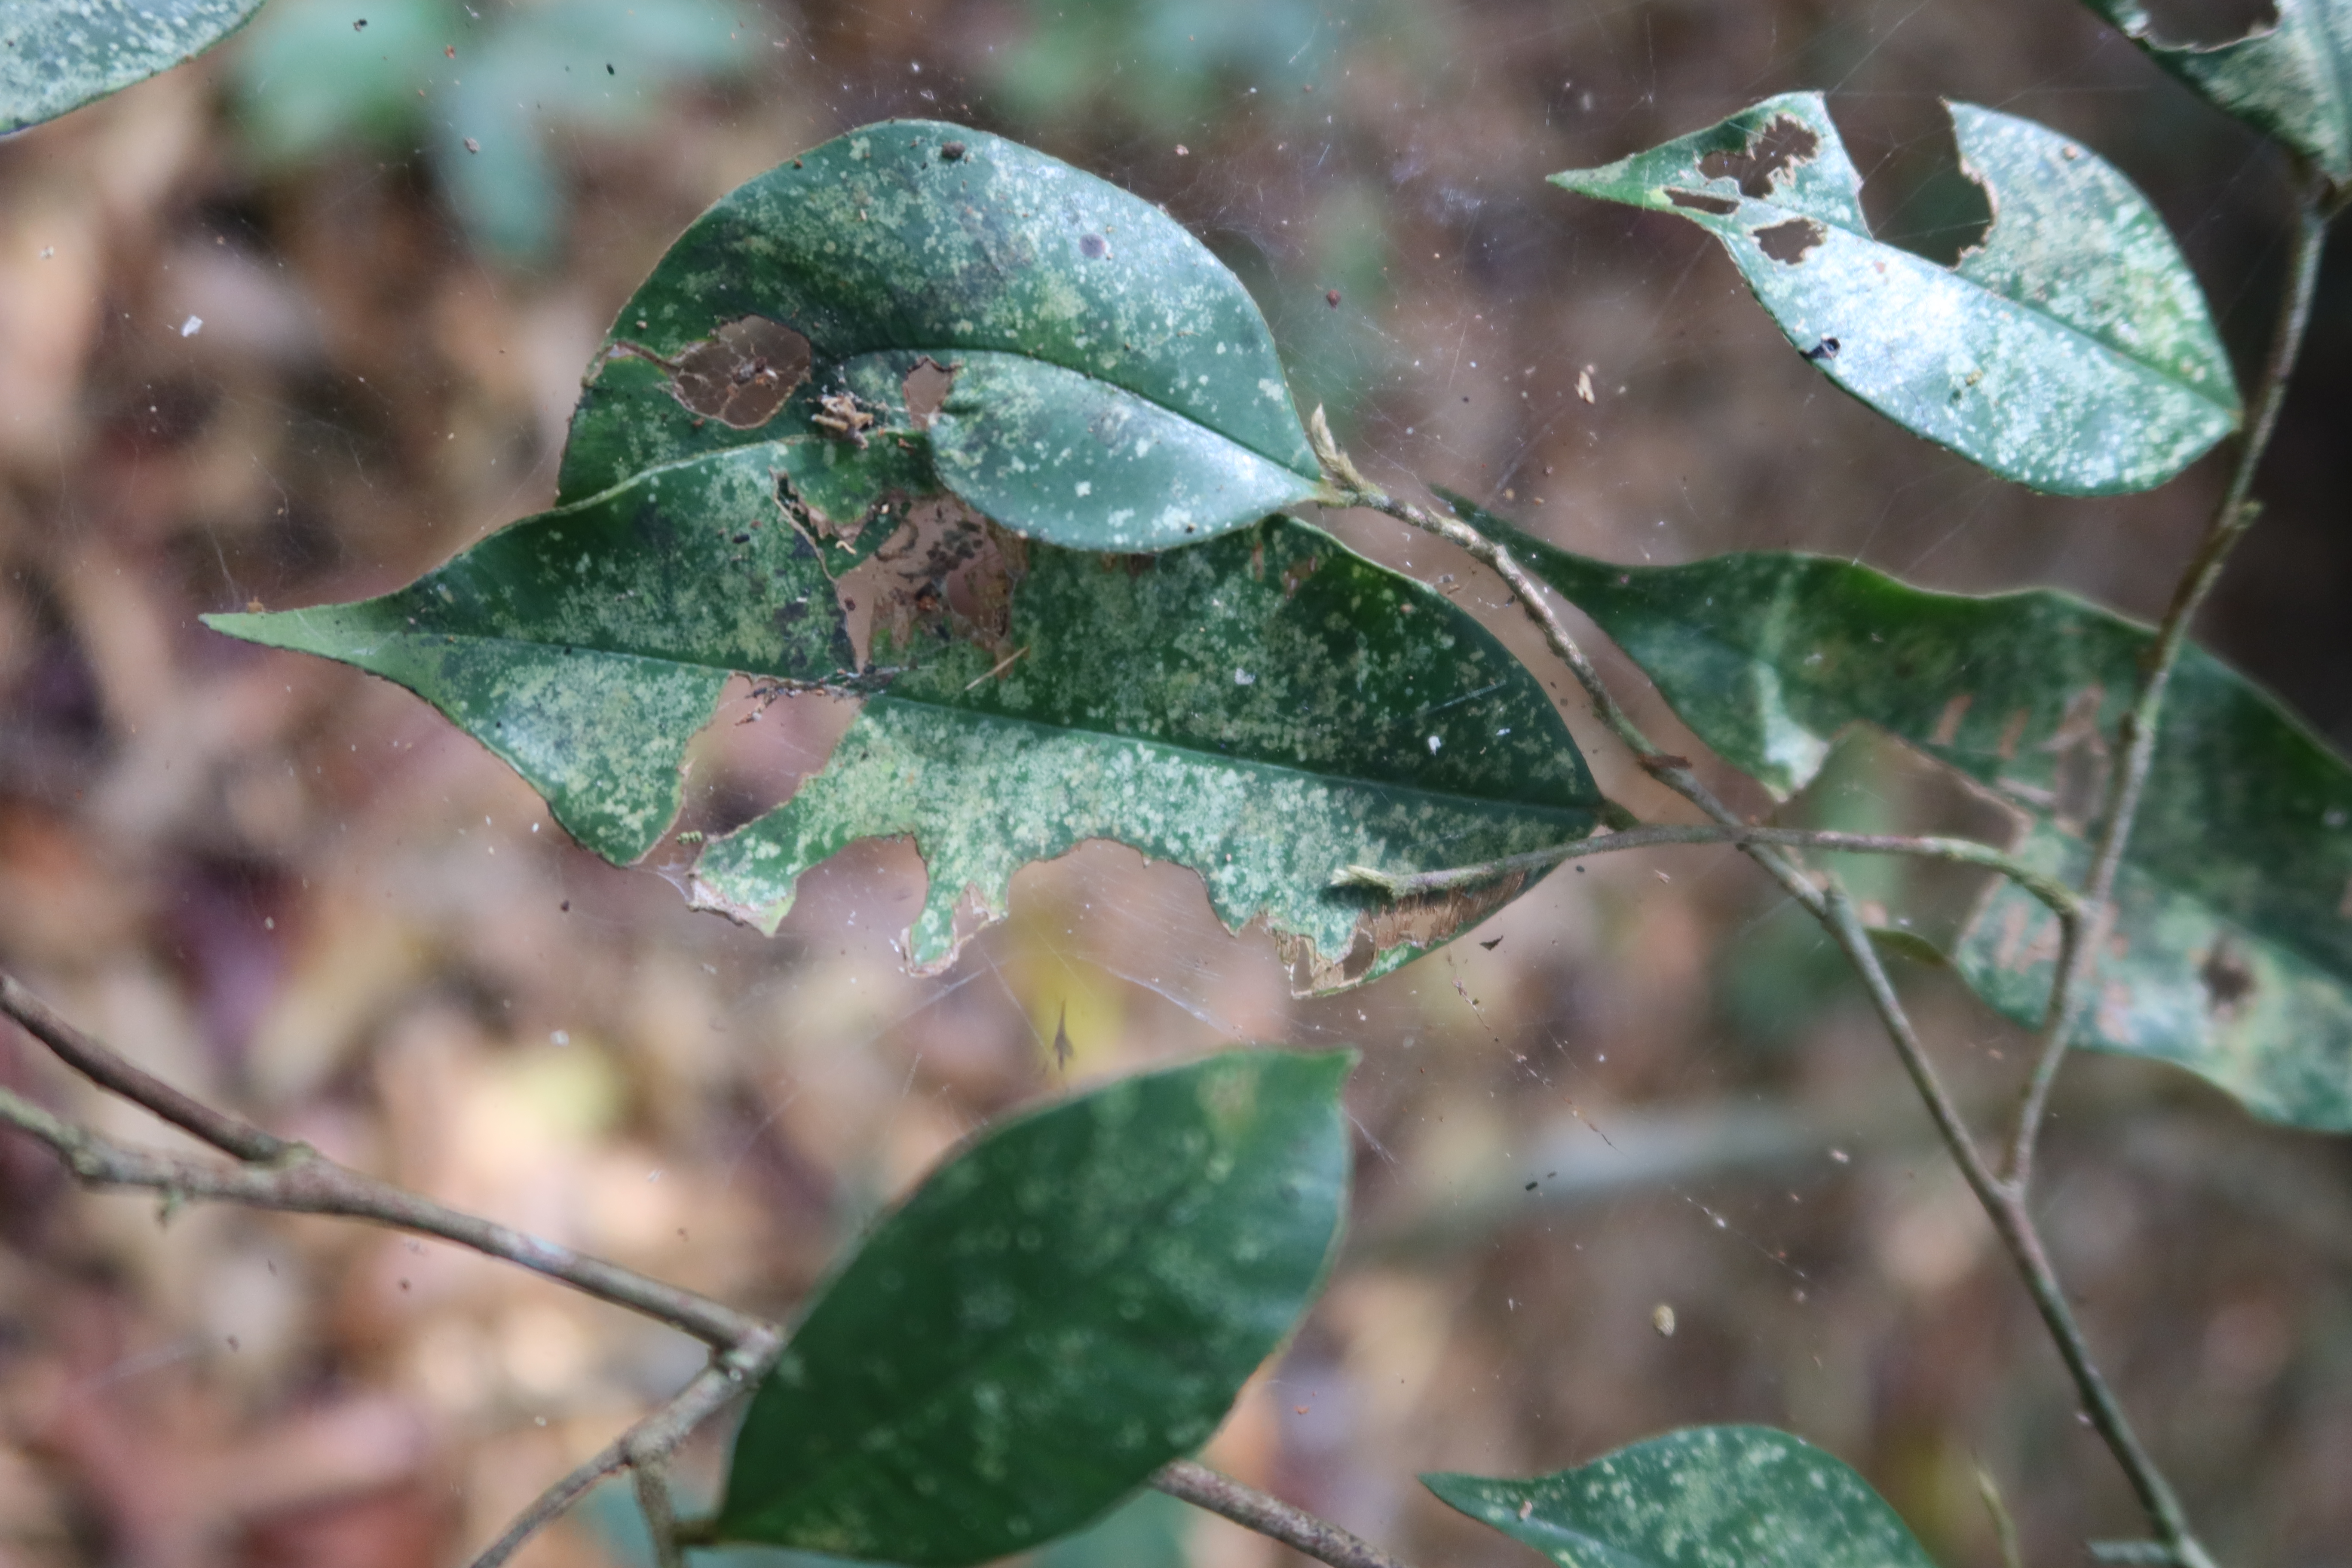
Label: Powdery mildew